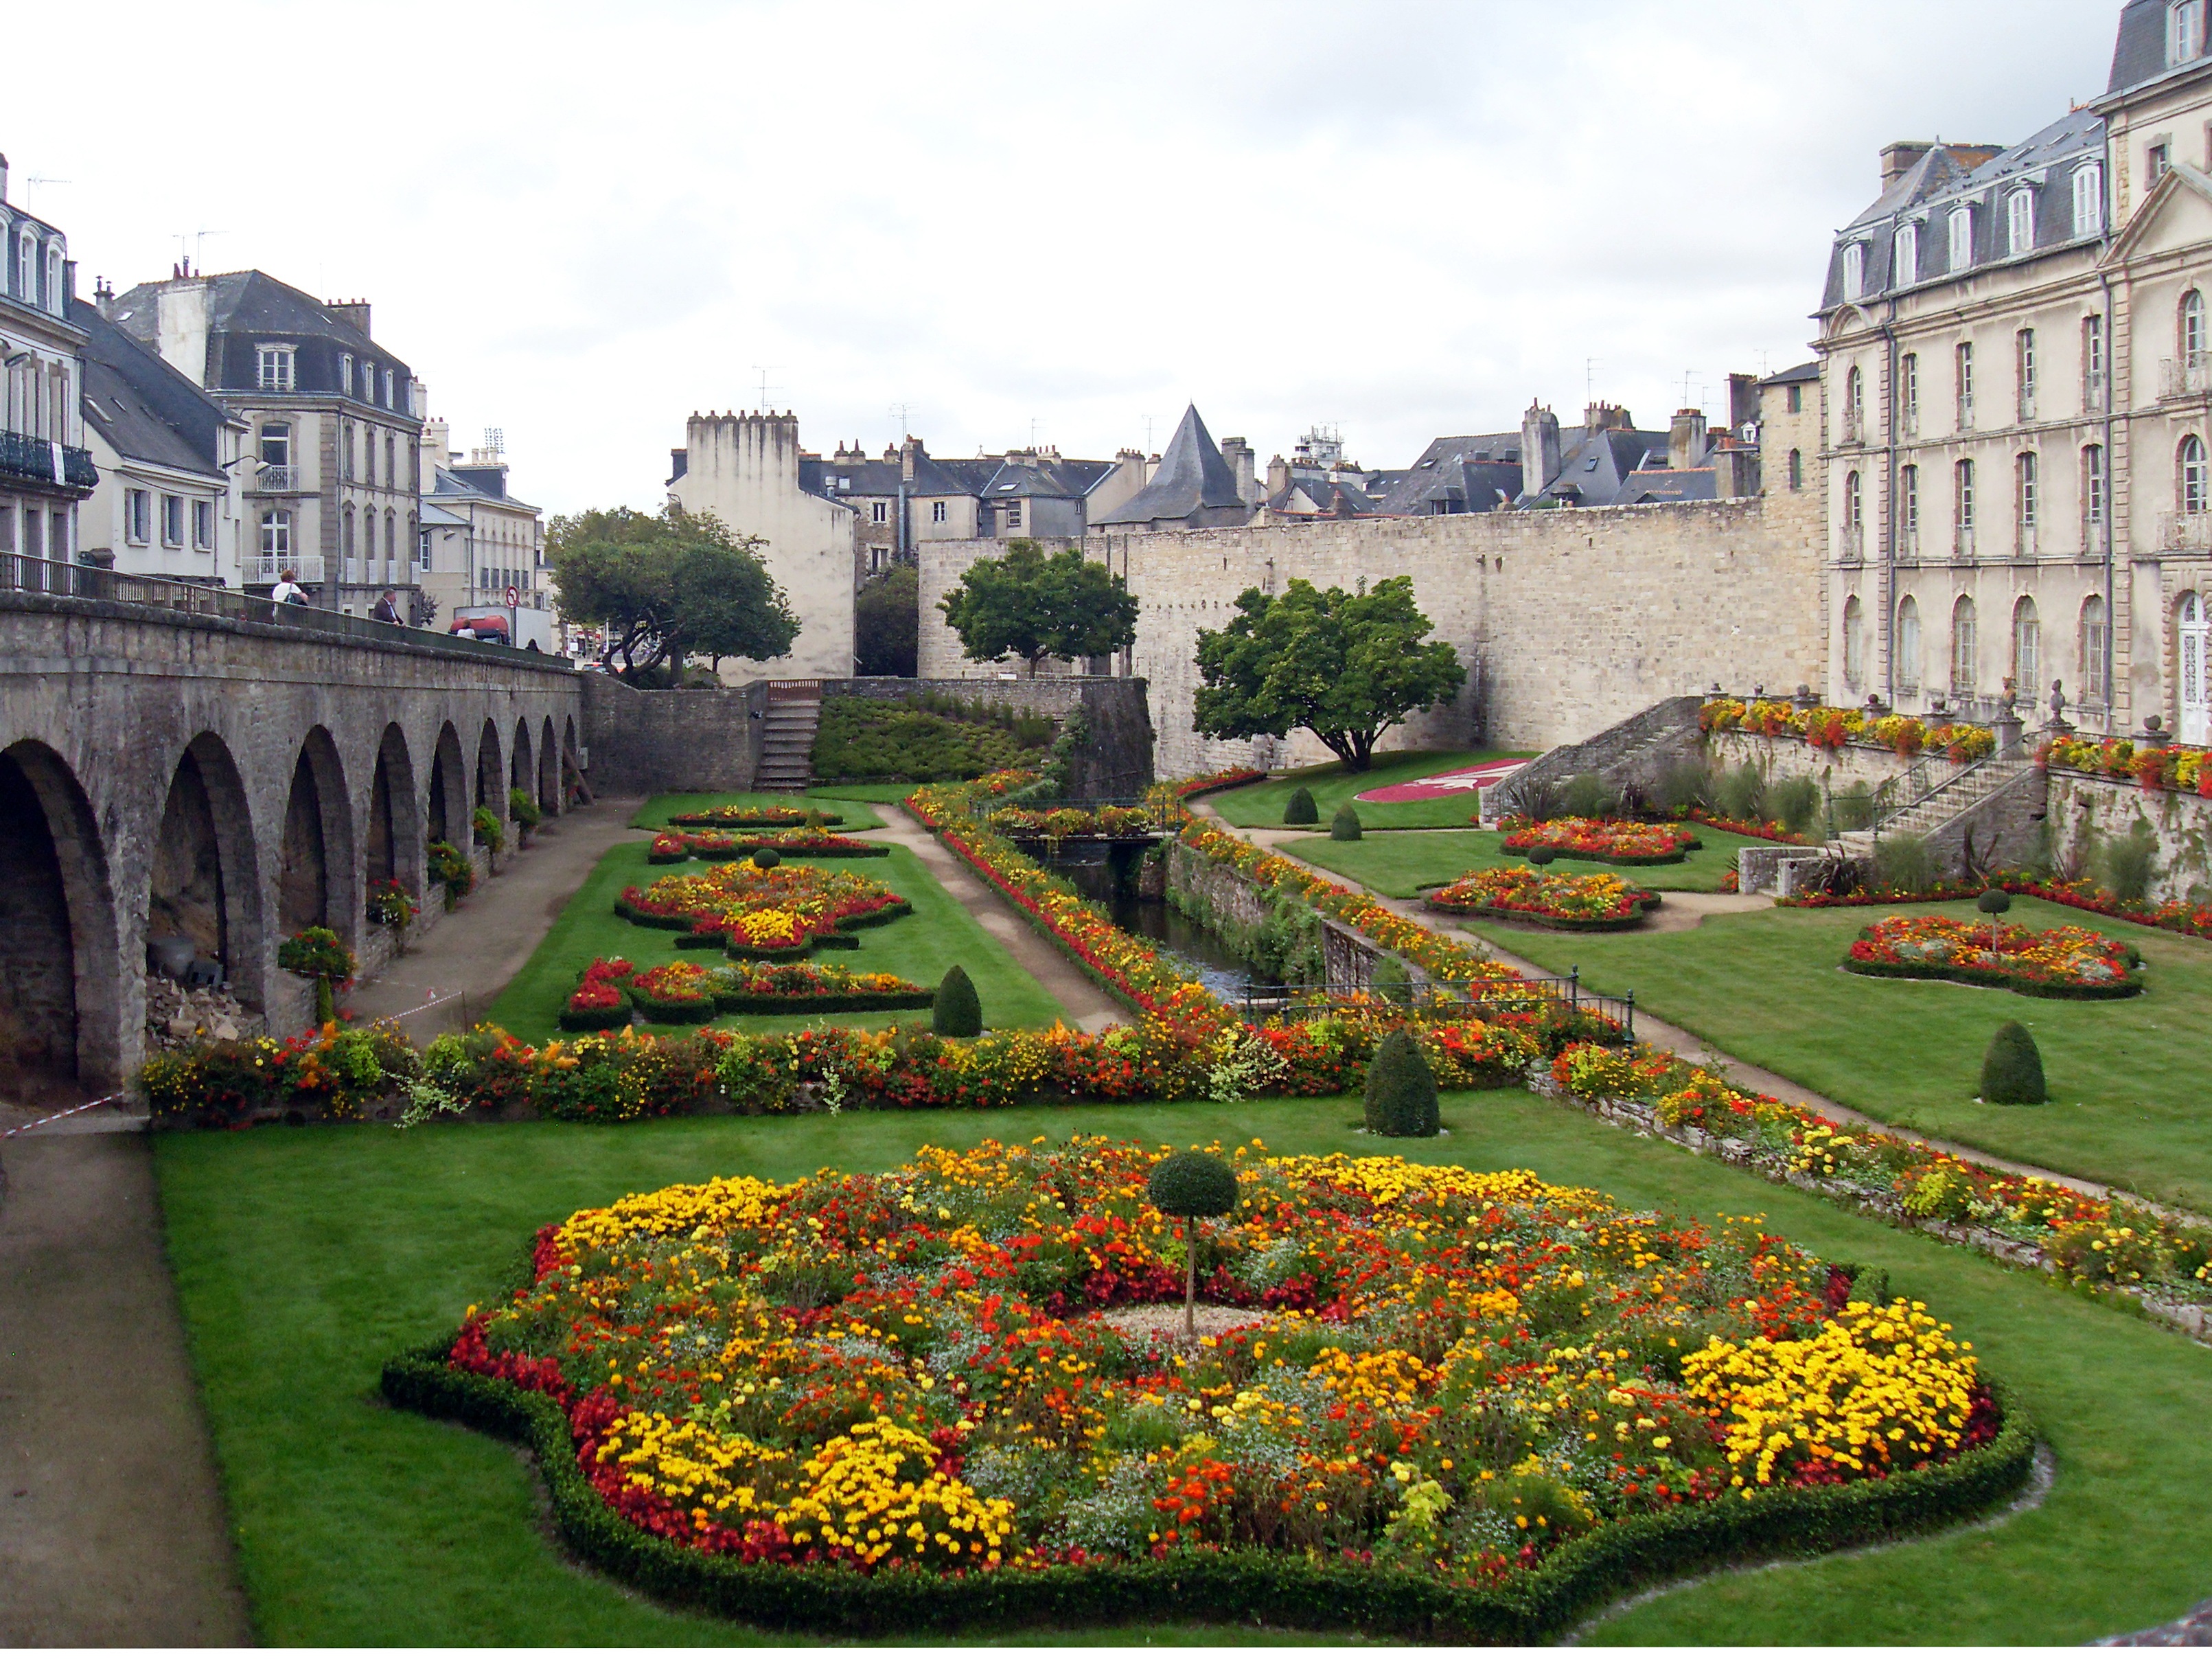
lawn, flower, palace, park, castle, landmark, garden, tourism, town square, botanical garden, estate, valves, morbihan, public garden